Atlanta Dogwood Festival

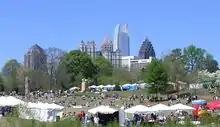
Dogwood Festival 2006

The Atlanta Dogwood Festival is an arts and crafts festival held each spring at Piedmont Park in Atlanta, Georgia, established in 1933. Originally held for nine days across two weekends and the weekdays between, it is now held only one weekend during early April, when the native flowering dogwood trees are in bloom. The festival attracts approximately 200,000 annually.